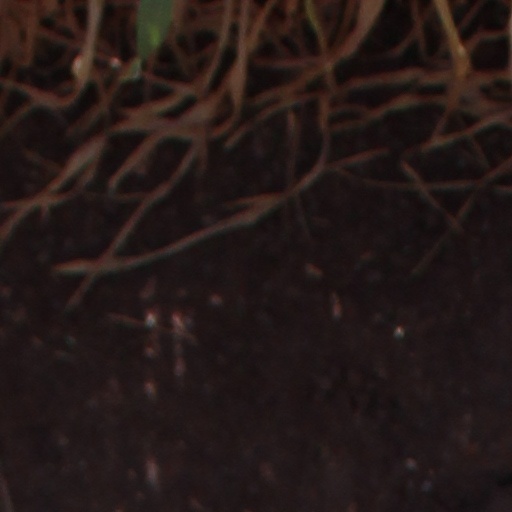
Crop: wheat